George de Bothezat

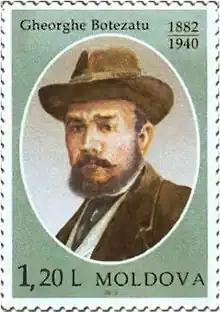
George de Bothezat stamp issued by Moldova Post

De Bothezat returned to New York City and started his own business in making industrial fans, which was incorporated in 1926 as de Bothezat Impeller Company, Inc. The company's axial fans were installed on US Navy cruisers, but this was as far as de Bothezat would go in dealing with the government. He continued publishing essays on topics ranging from flight dynamics to economics of the Great Depression. His 1936 book "Back to Newton" attacked Albert Einstein's theory of relativity and the whole world of contemporary academics "who are utterly unable to acquaint themselves with the subject". Einstein personally refuted de Bothezat's claim at a public lecture given by de Bothezat at Princeton on 15 June 1935. He worked for the film industry, designing mechanical special effects props for Dudley Murphy's "The Love of Sunya" (1927).